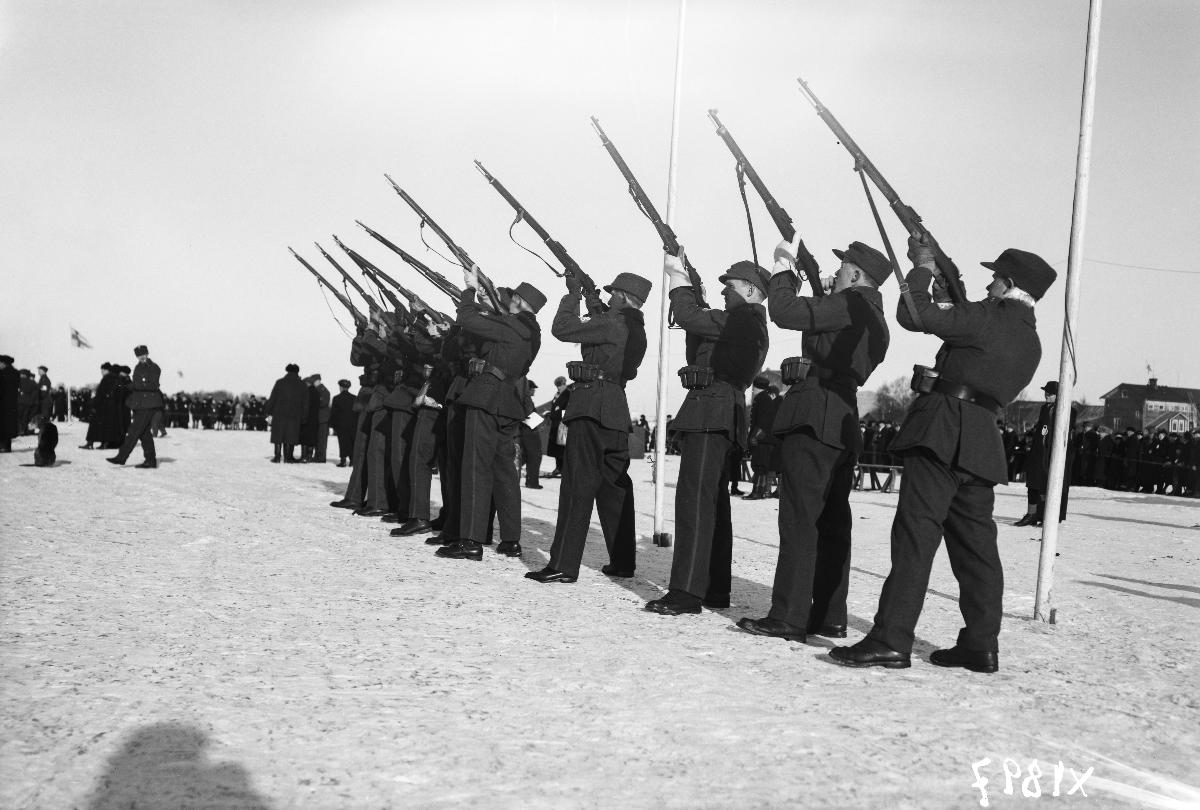
Oulun Hiihdon 50-vuotisjuhlakilpailut
A skiing event in Oulu
sisällön kuvaus: Oulun Hiihdon 50-vuotisjuhlakilpailut maaliskuussa 1939. content description: A skiing event in Oulu, Finland, in March 1939.
Vuosi: 1939
Paikka: Suomi, Pohjois-Pohjanmaa, Oulu
Aiheet: ulkokuva; hiihto; urheilukilpailut; laukaus (SOTO); Oulun Hiihto; skiing; sports contests; skidåkning; idrottstävlingar